Vračar plateau

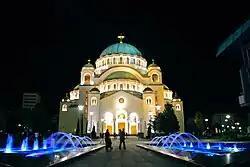
Central section of the plateau

In 1958, Patriarch German renewed the idea of finishing the Church of Saint Sava. After 88 requests for the continuation of the building, of which 82 were sent to the President of Yugoslavia Josip Broz Tito to which Tito never personally replied. Permission for the continuation of building was granted in 1984 when patriarch talked to Dušan Čkrebić, President of Presidency of Serbia. Construction of the building began again on 12 August 1985. The walls were erected to full height of 40 meters. After the NATO bombing of Serbia in 1999, the works were halted again. Patriarch Pavle, known for his asceticism, thought that such expensive works are inappropriate when people are beaten and impoverished. After becoming a prime minister in 2001, Zoran Đinđić talked with patriarch and convinced him to continue the works.